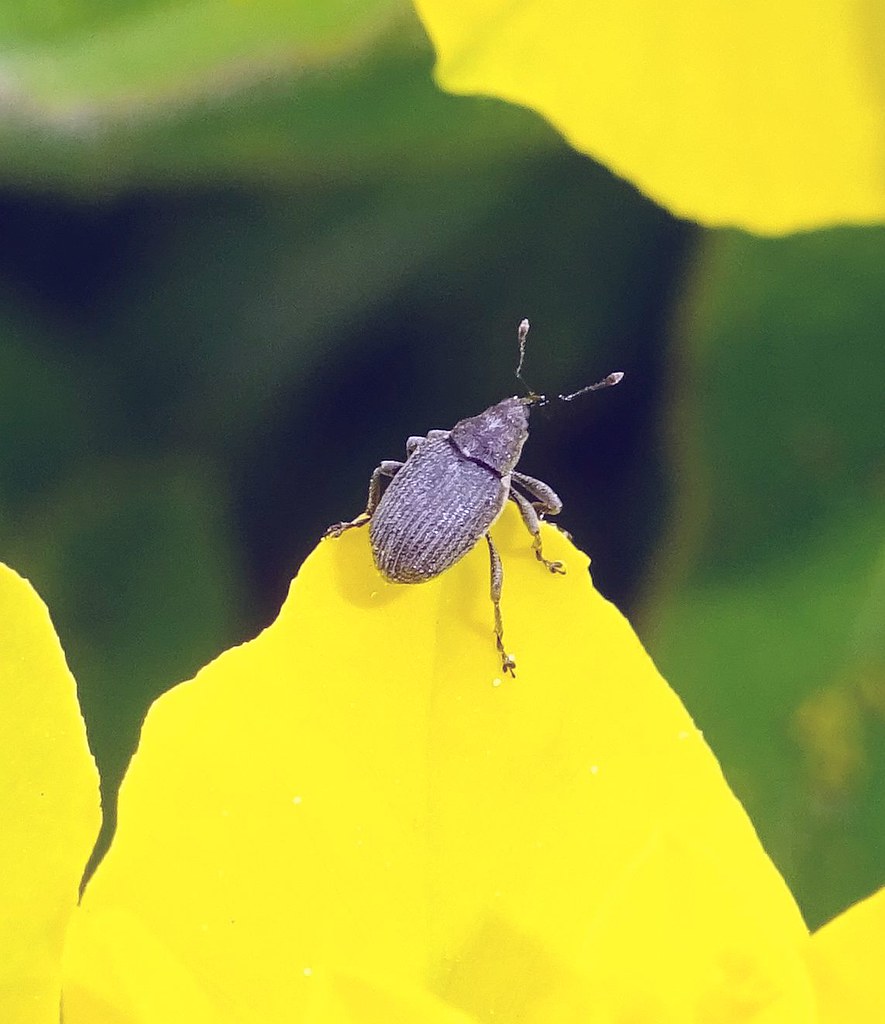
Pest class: Cabbage_seedpod_weevil